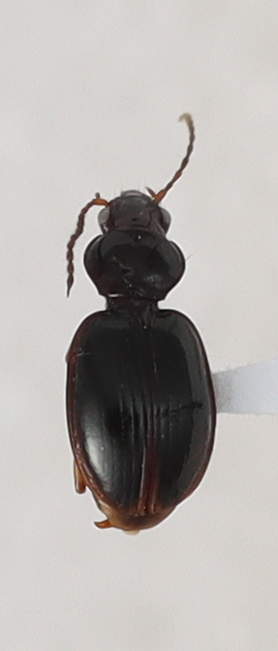
Scientific name: Mecyclothorax konanus
Plot: 14
Trap: E
Collected: 20210810